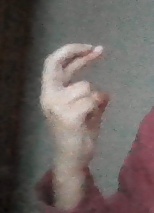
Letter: zay